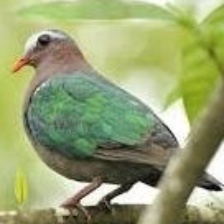
Species: GREEN WINGED DOVE
Scientific name: CHALCOPHAPS INDICA